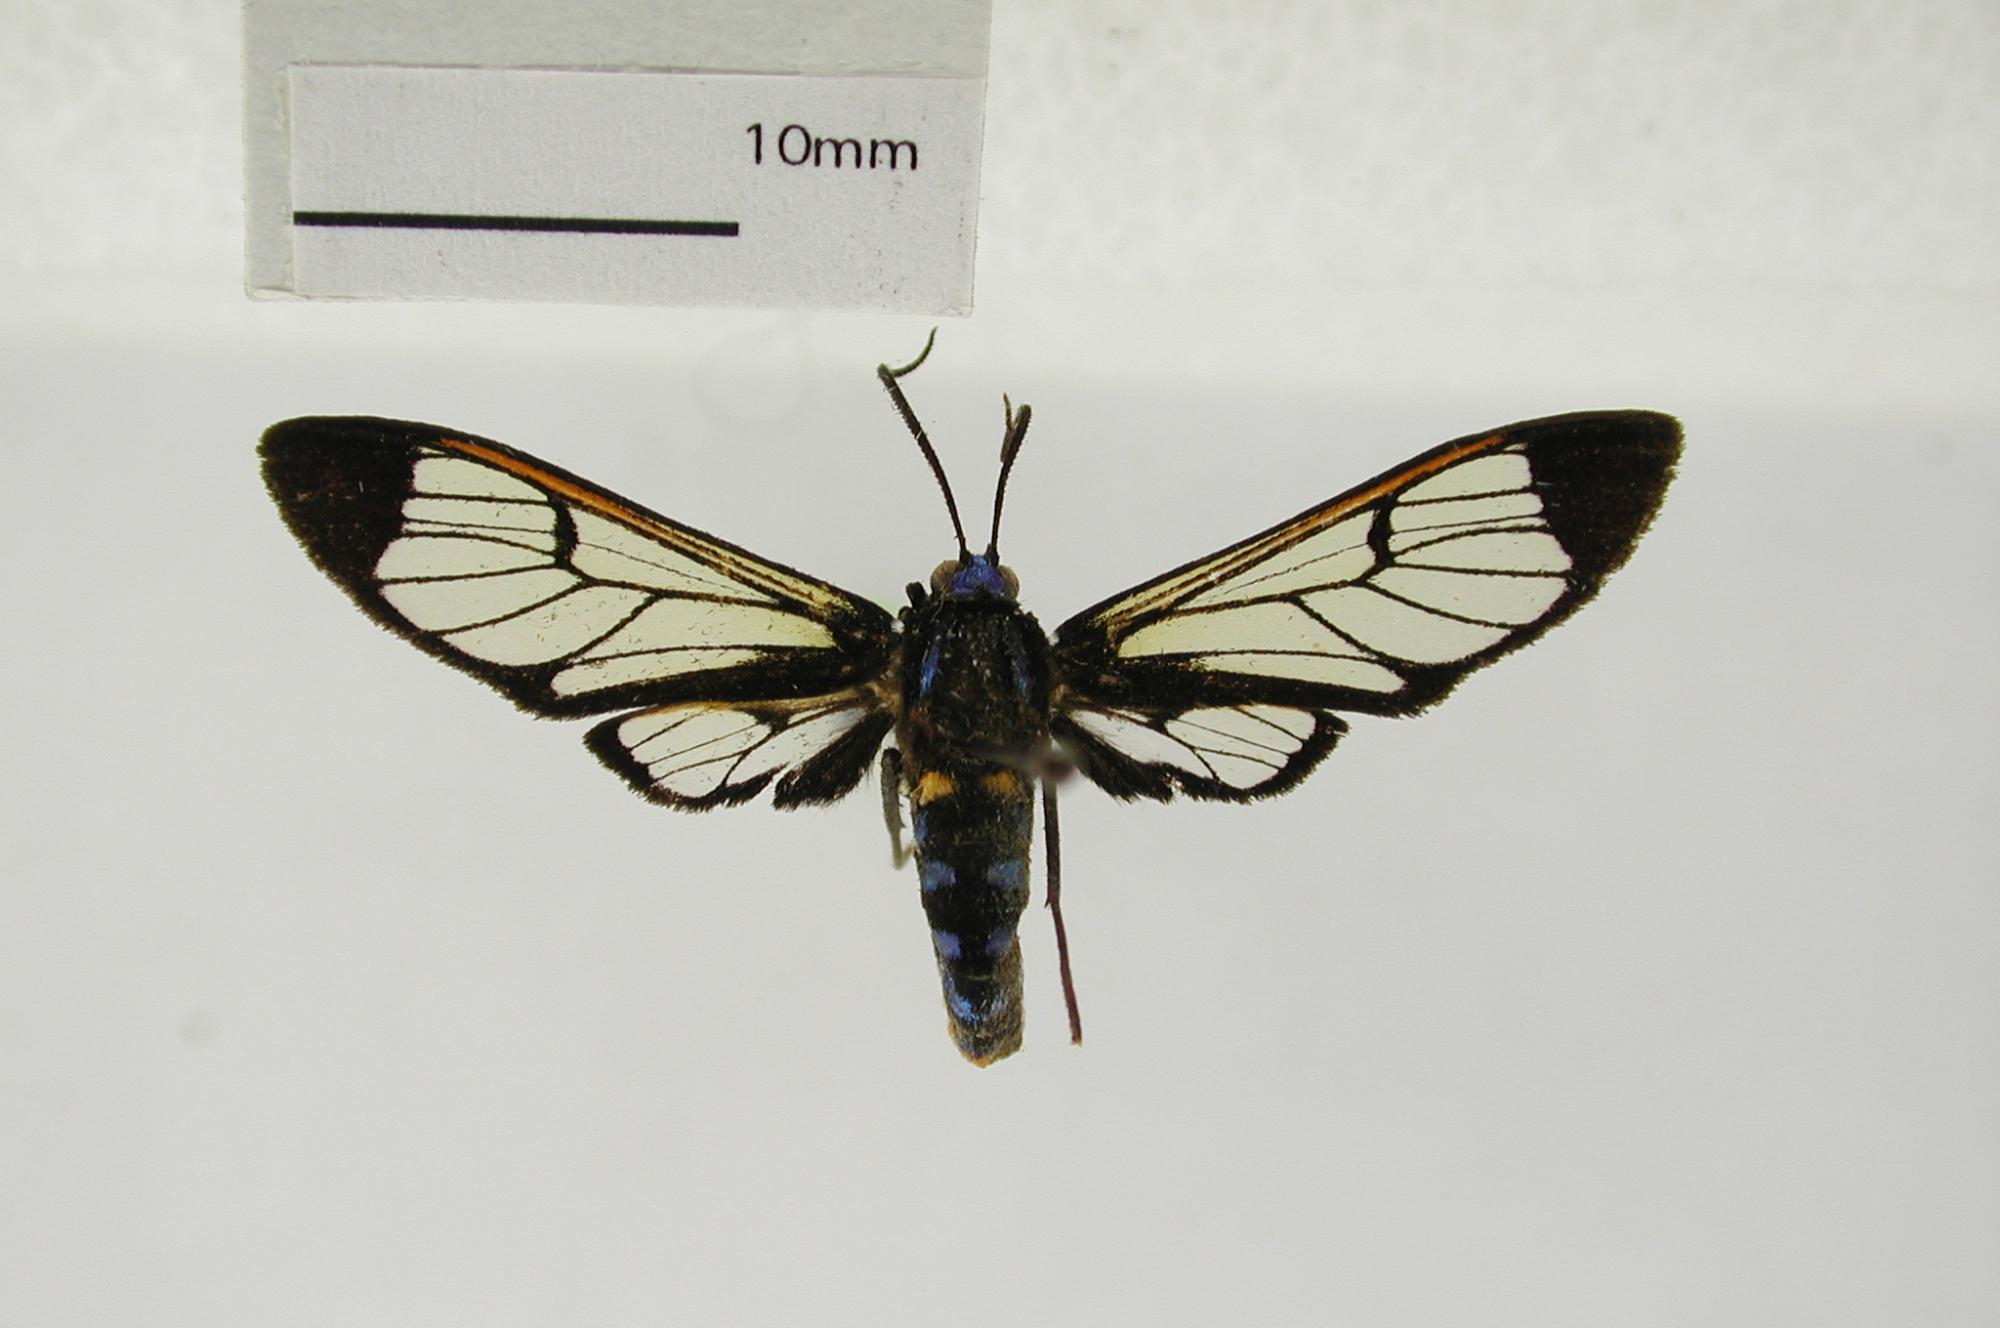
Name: Gymnelia cennocha
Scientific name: Gymnelia cennocha Schaus, 1924
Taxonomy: Animalia, Arthropoda, Insecta, Lepidoptera, Arctiidae
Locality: Rio Trinidad, Panama
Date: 1 Jun 1912 to 10 Jun 1912